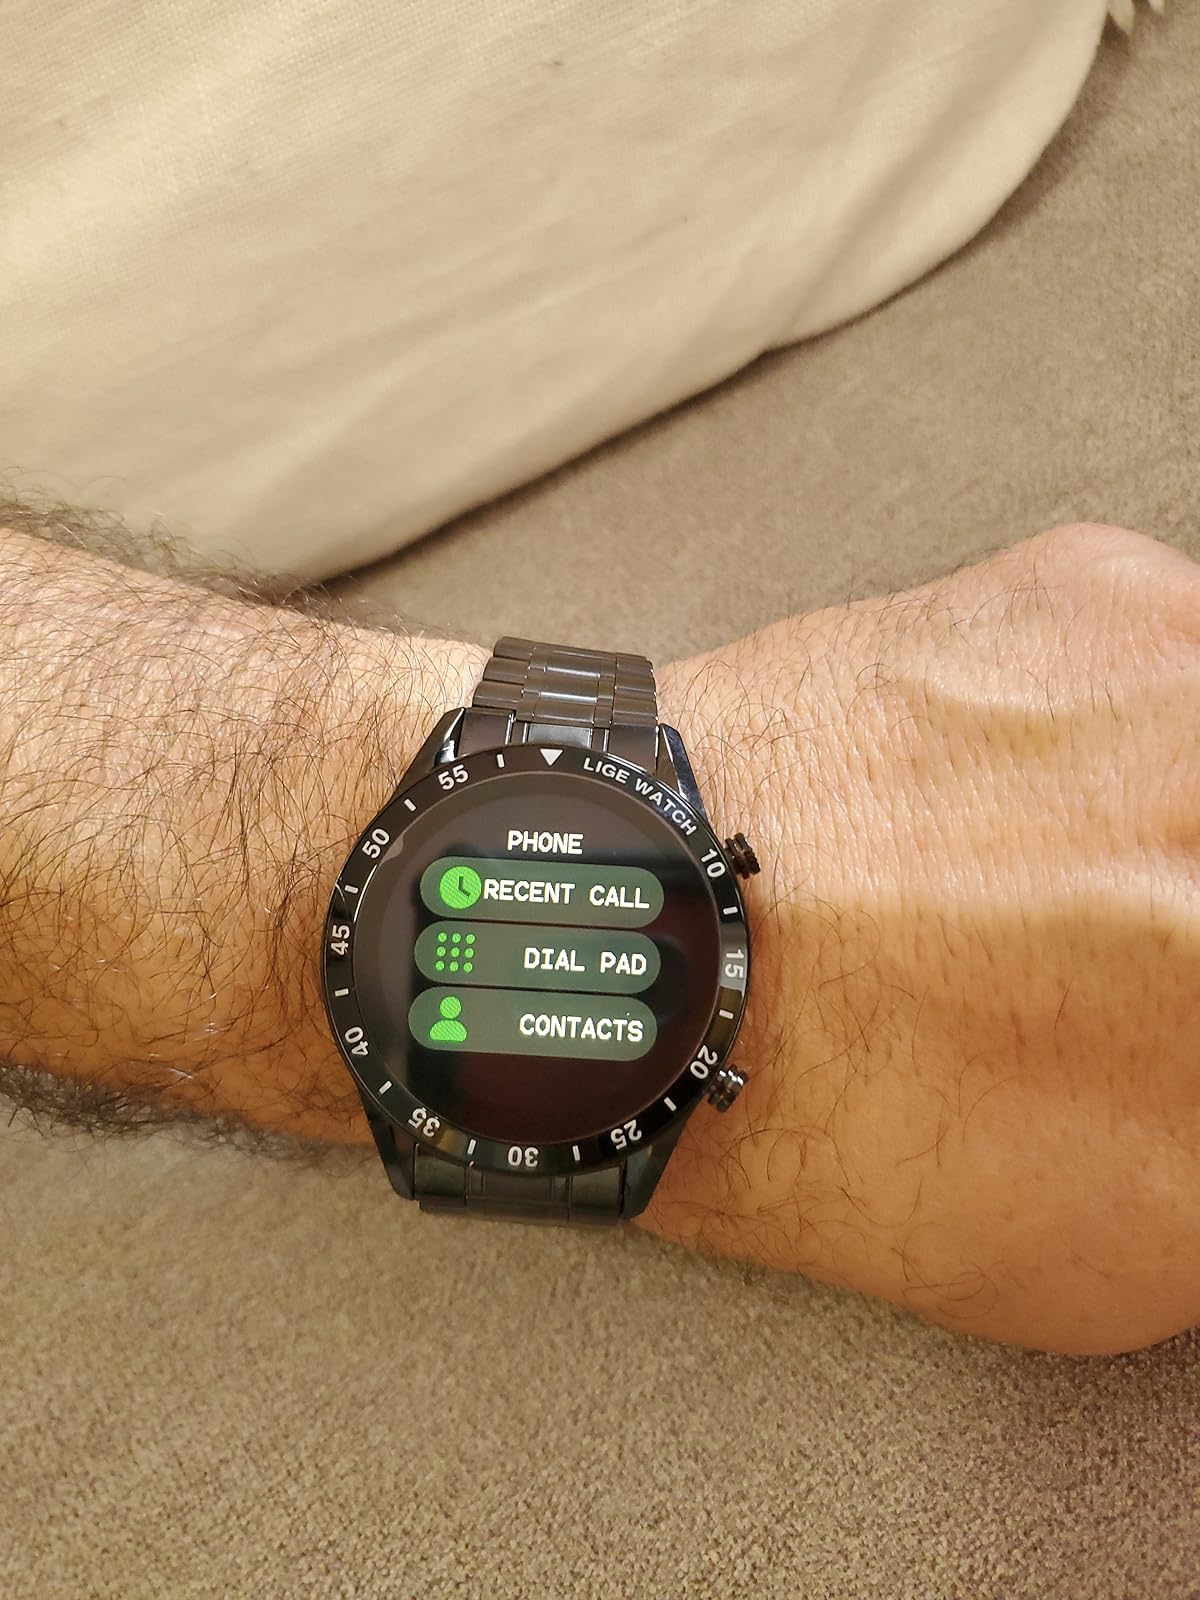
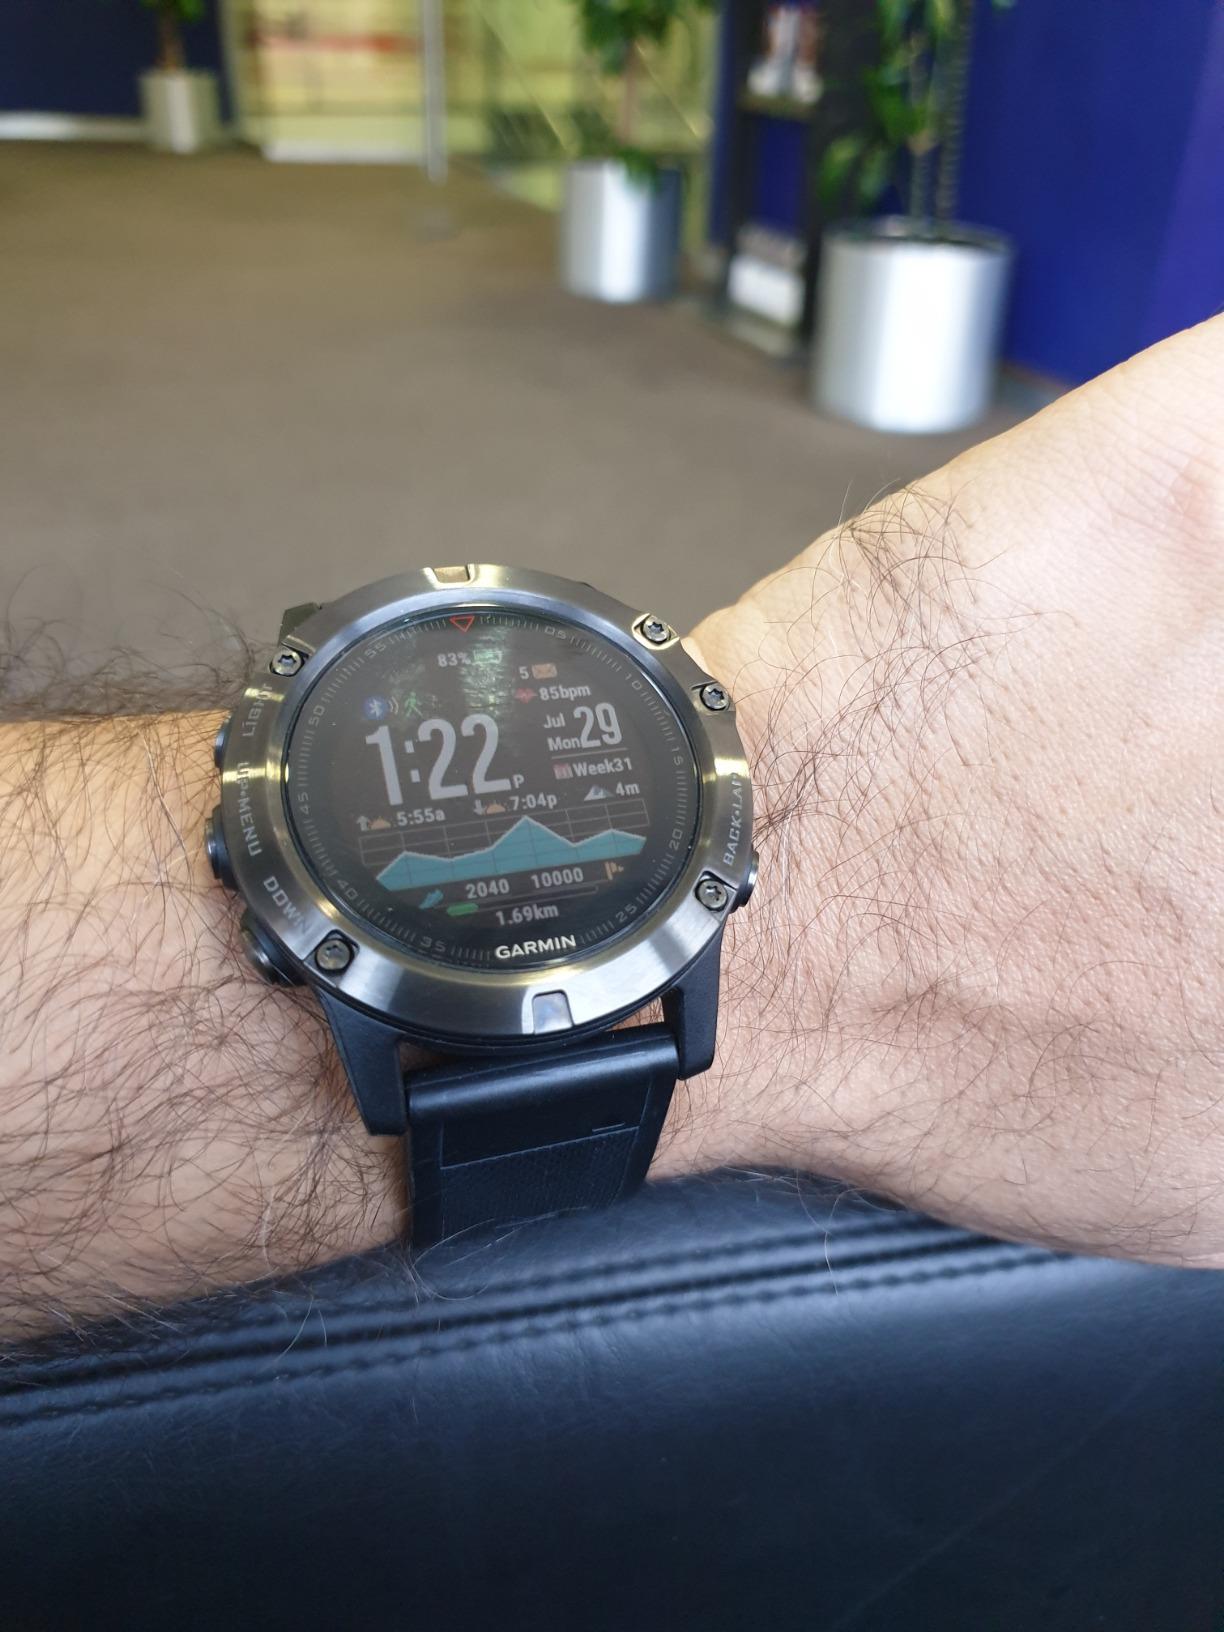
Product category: smartwatch
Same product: no